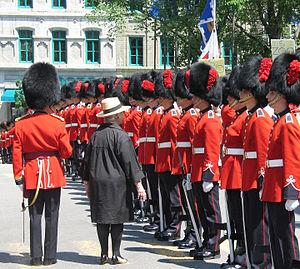
La mairesse de Québec, Andrée P. Boucher inspecte la garde du Royal 22e Régiment des Forces armées canadiennes qui exerce son droit de cité devant l'Hôtel de ville de Québec à l'occasion du 398e anniversaire de la fondation de la ville, le 3 juillet 2006.
Andrée Boucher, née Andrée Plamondon le 30 janvier 1937 et morte le 24 août 2007 à Québec, est une femme politique québécoise. Elle est mairesse de Sainte-Foy de 1985 à 2001 puis mairesse de Québec du 19 novembre 2005 jusqu'à son décès le 24 août 2007. Elle est la première femme à avoir exercé cette fonction.
Québec /ke.bɛk/ est la capitale nationale du Québec, une des provinces du Canada. Située au cœur de la région administrative de la Capitale-Nationale, elle est le siège de nombreuses institutions dont le Parlement du Québec. En date de juillet 2016, la ville de Québec compte 531 902 habitants et sa communauté métropolitaine regroupe une population de 800 296 habitants.